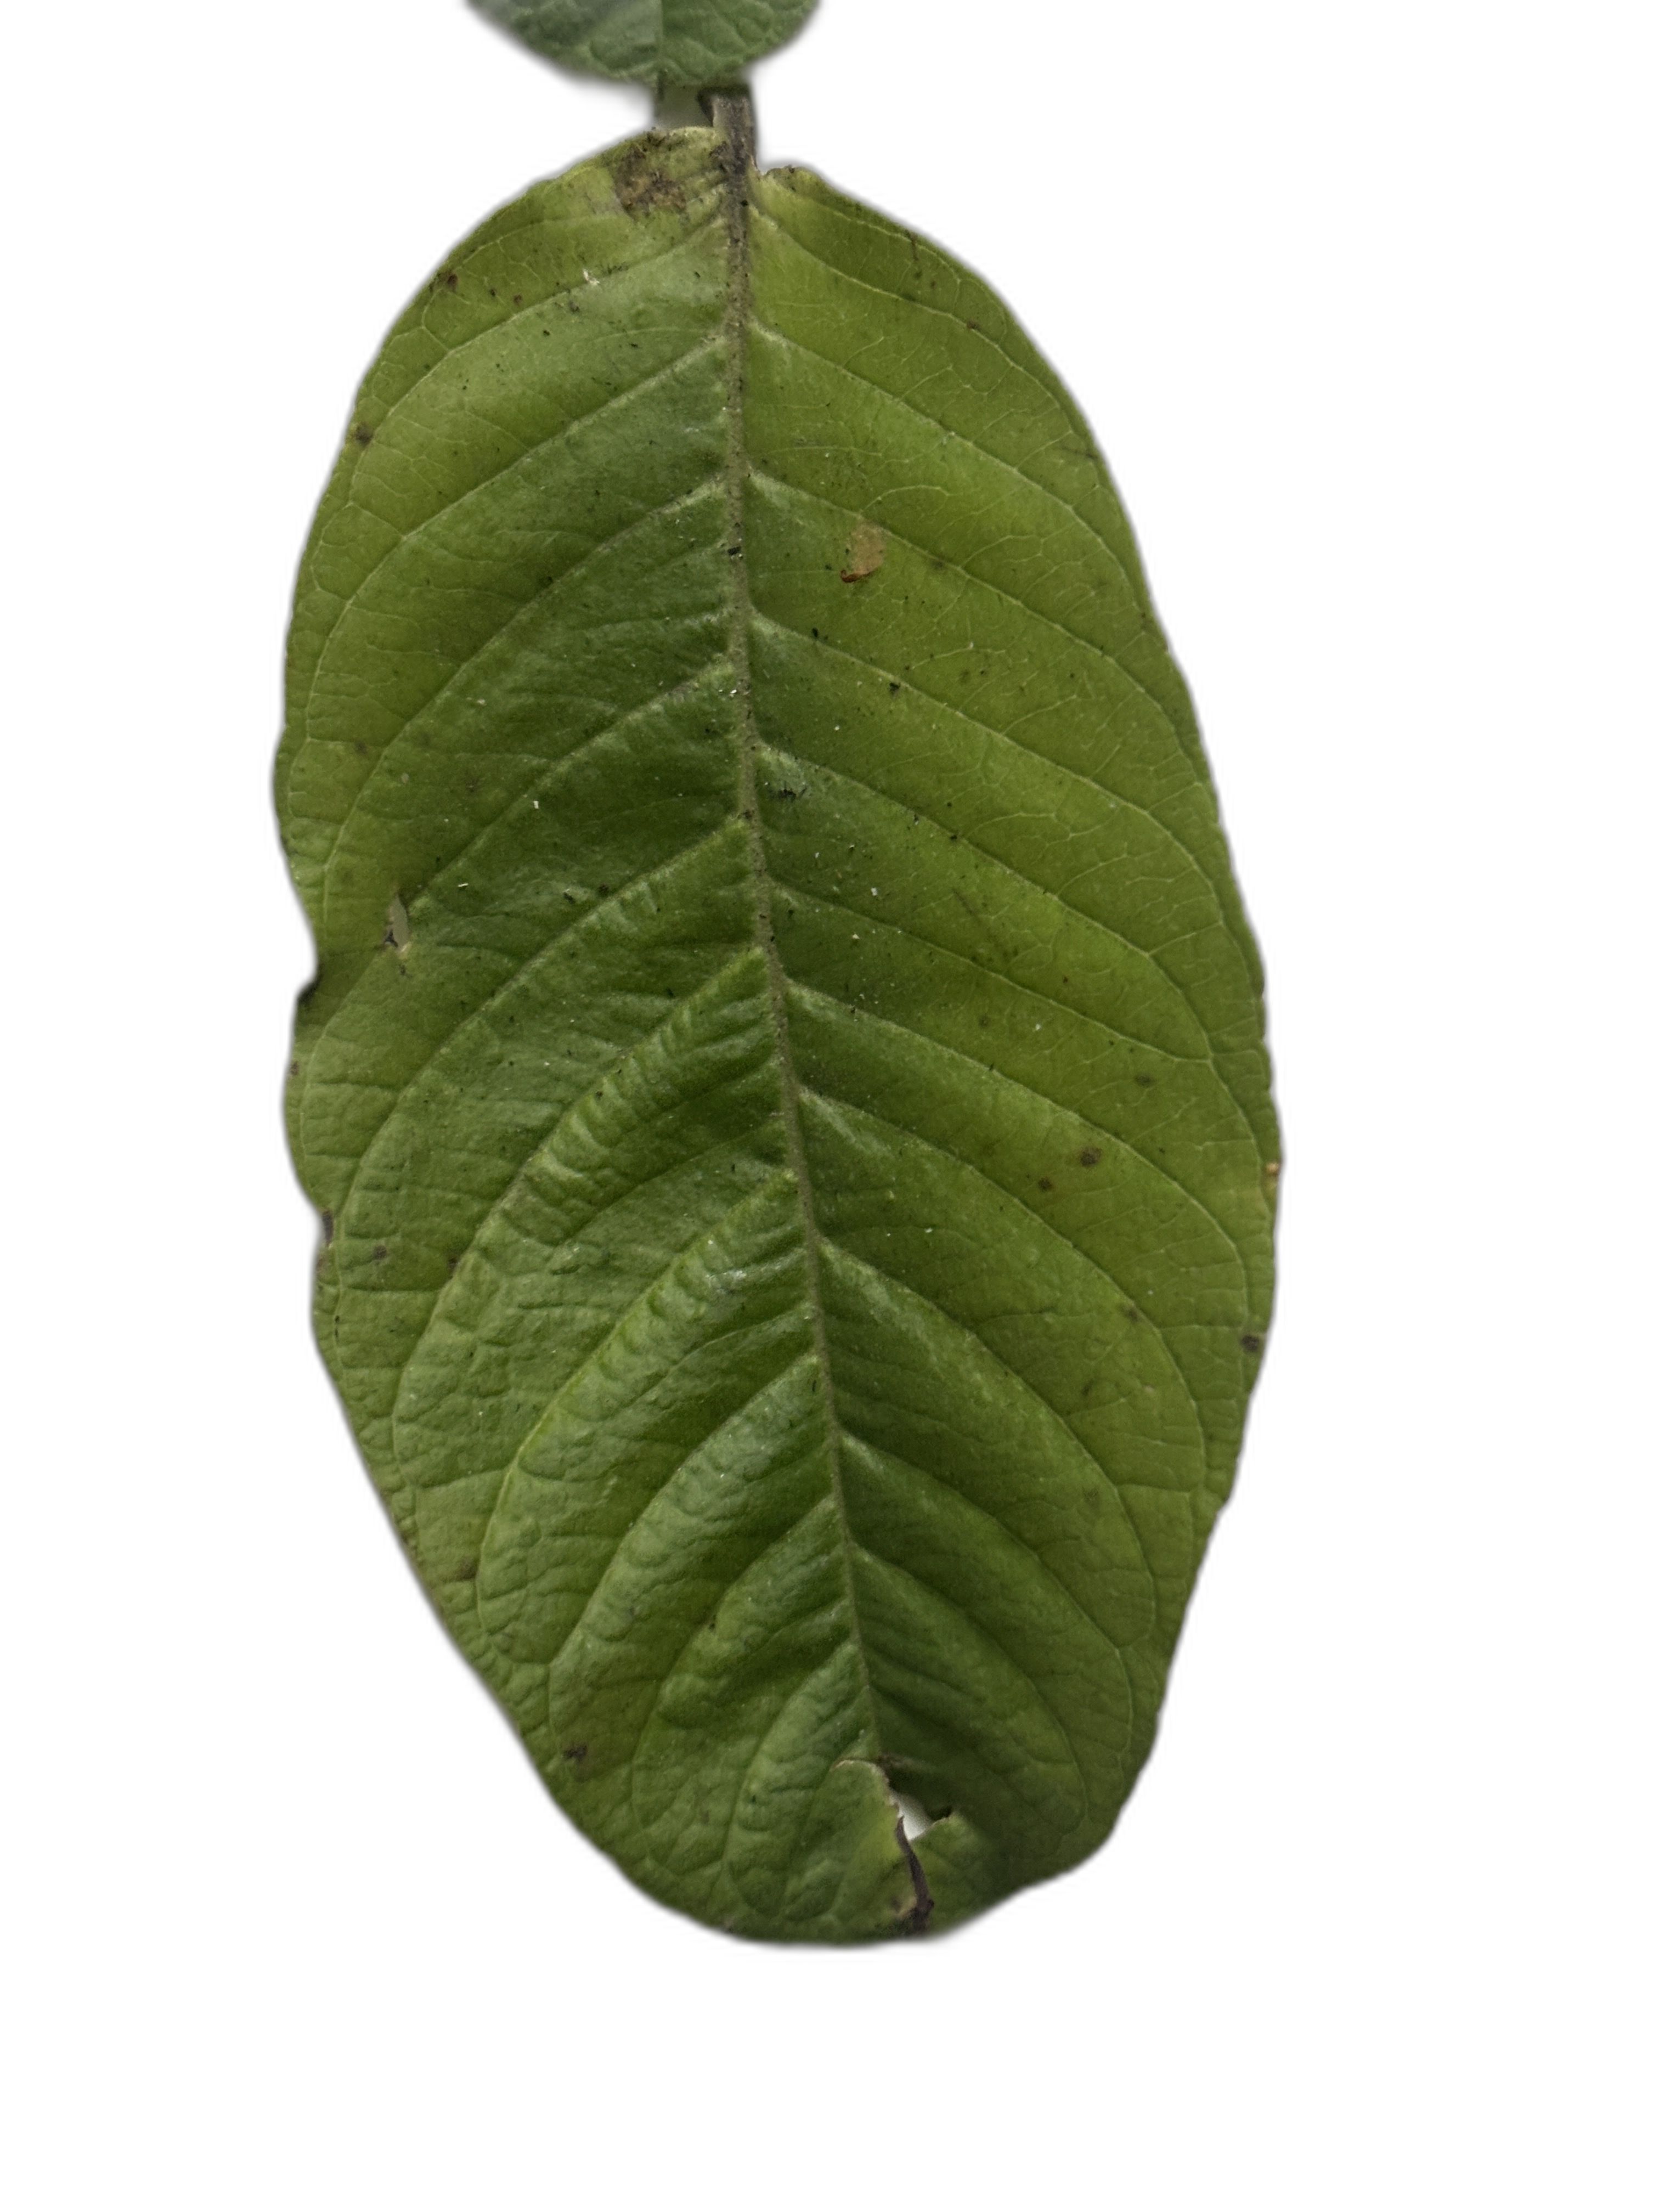
Plant part: leaf
Disease: Healthy